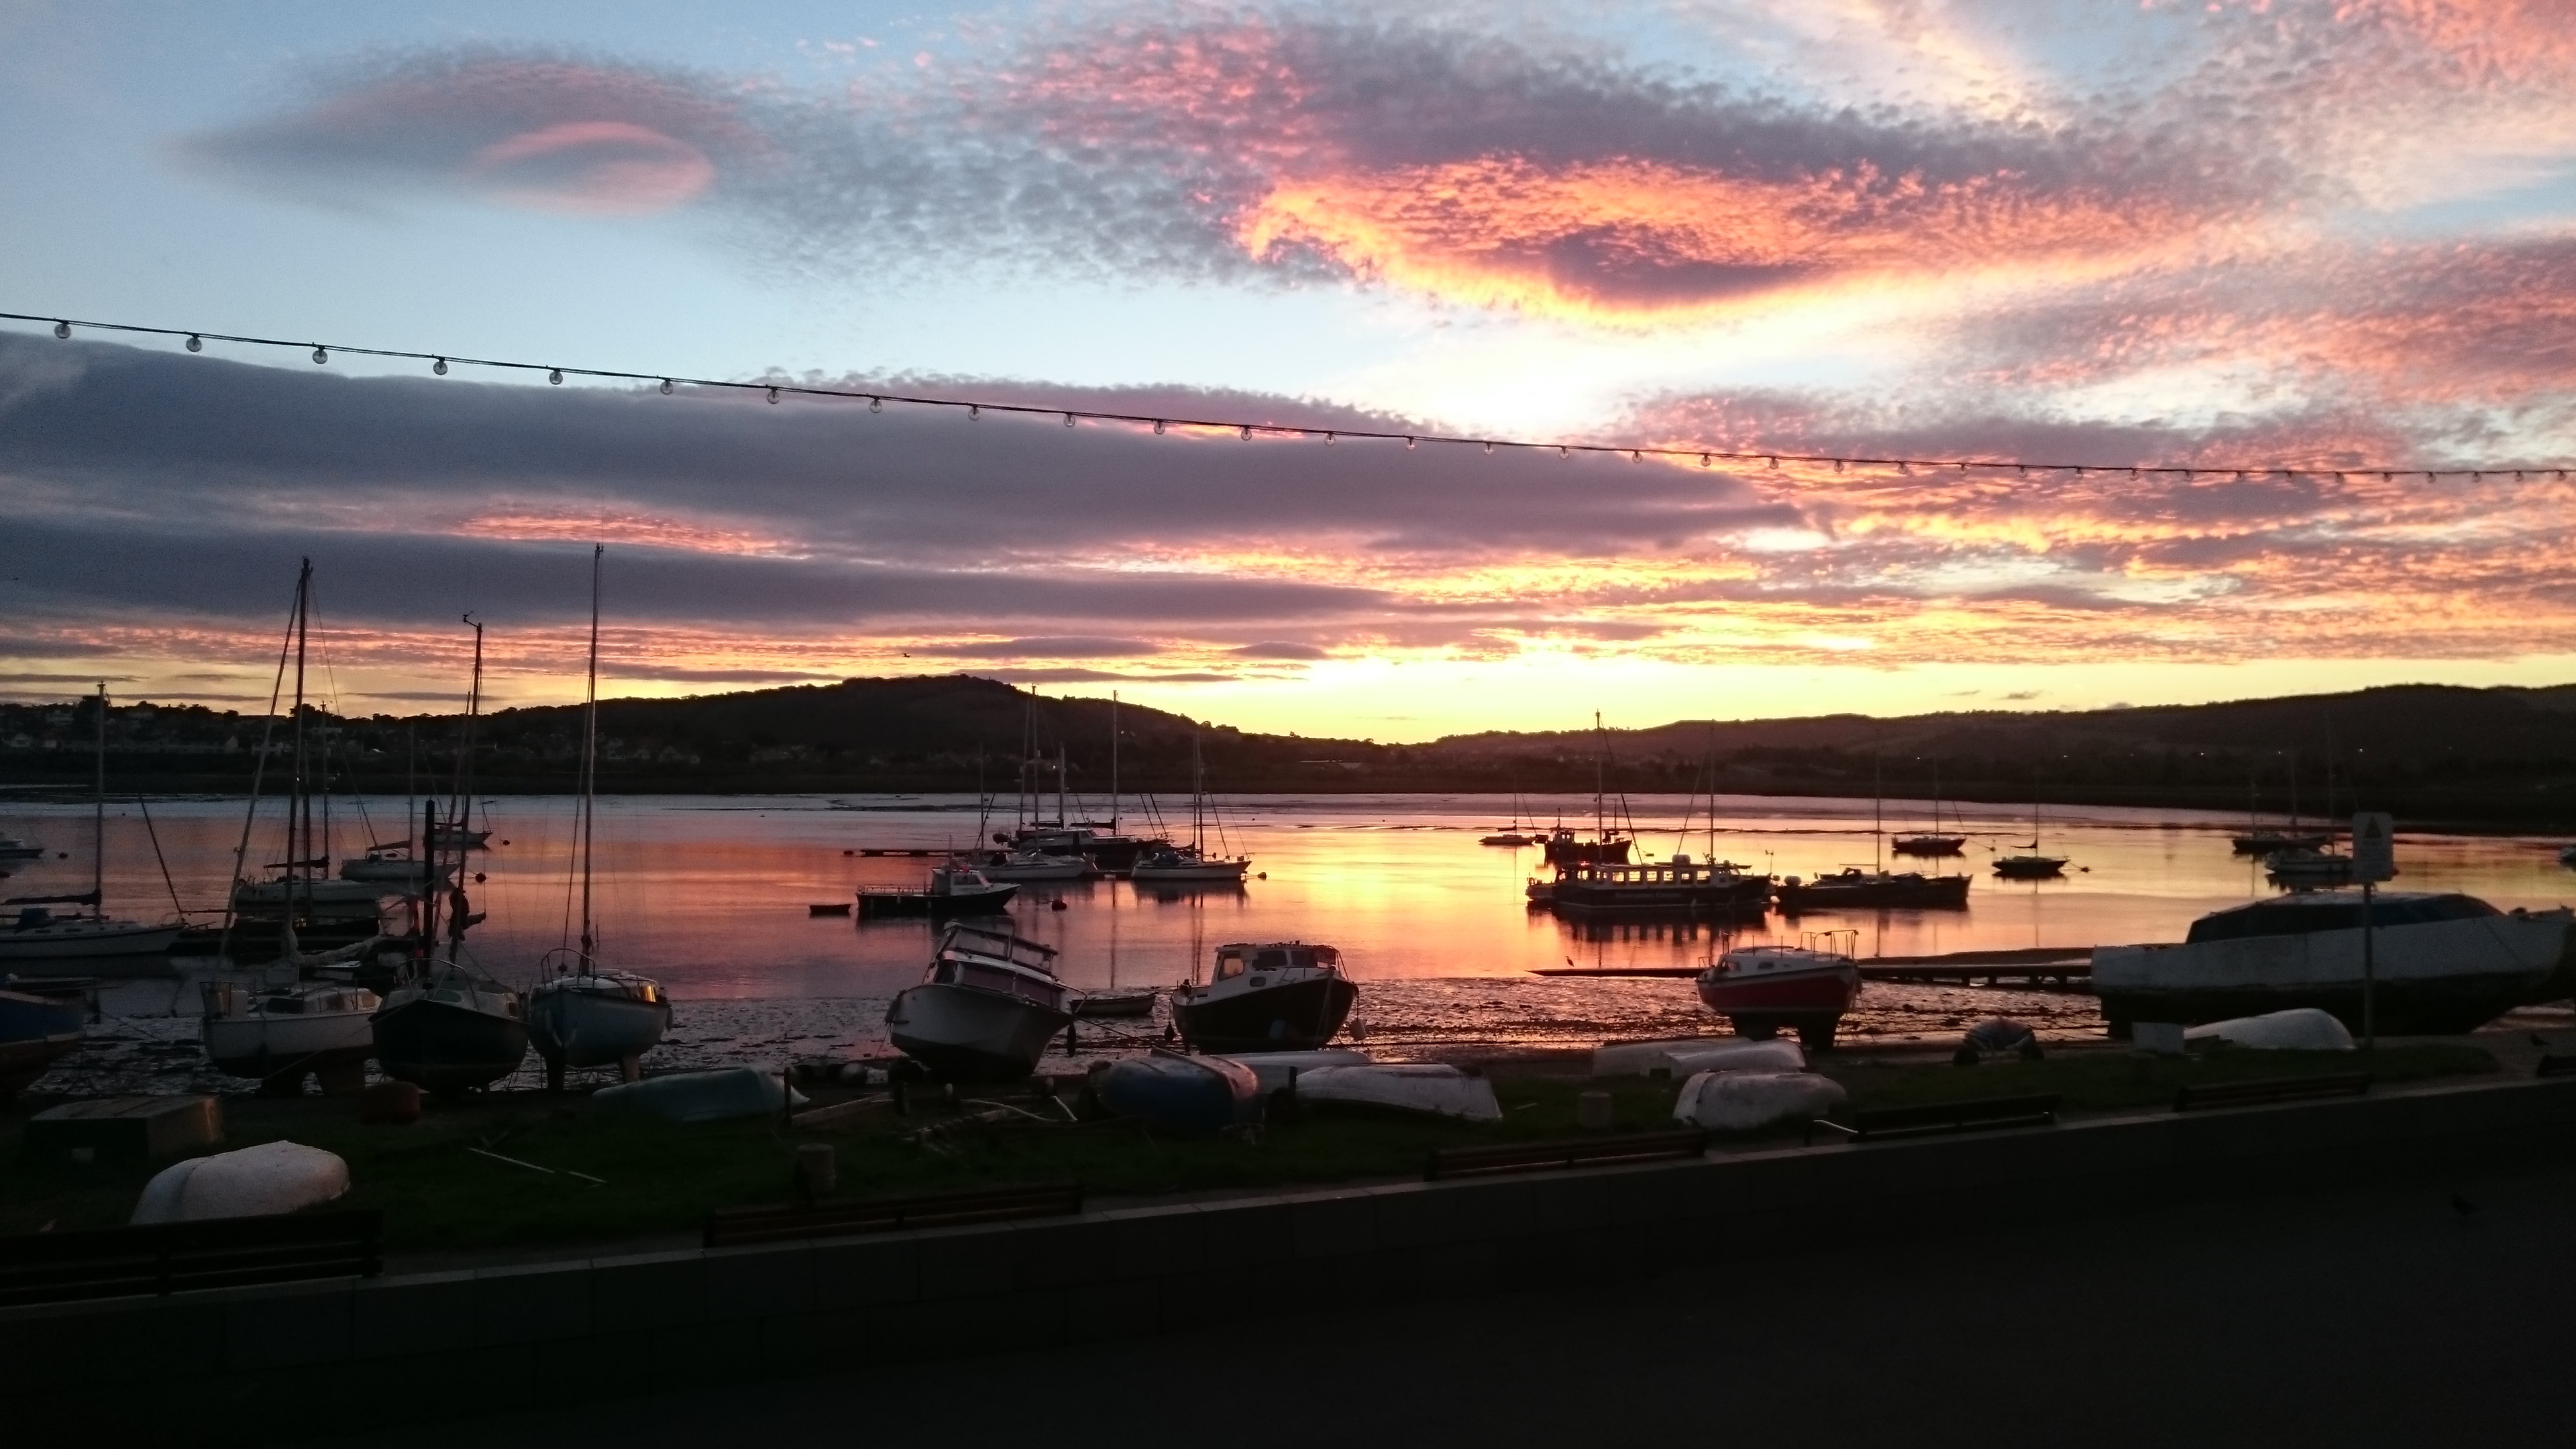
sea, cloud, sunrise, sunset, morning, dawn, dusk, evening, reflection, bay, afterglow